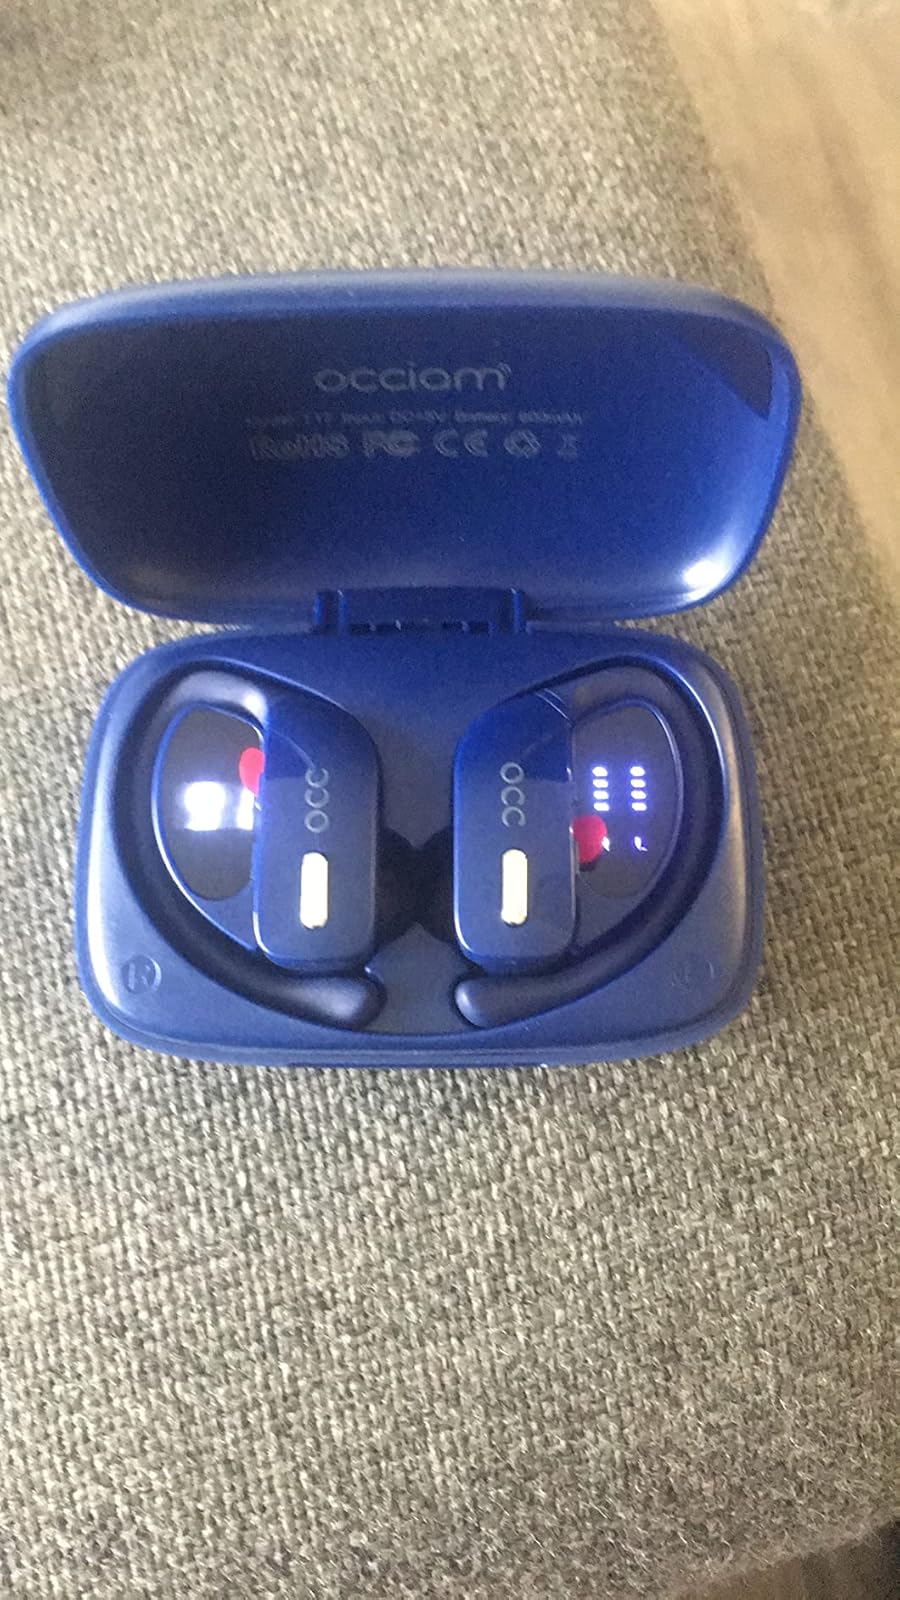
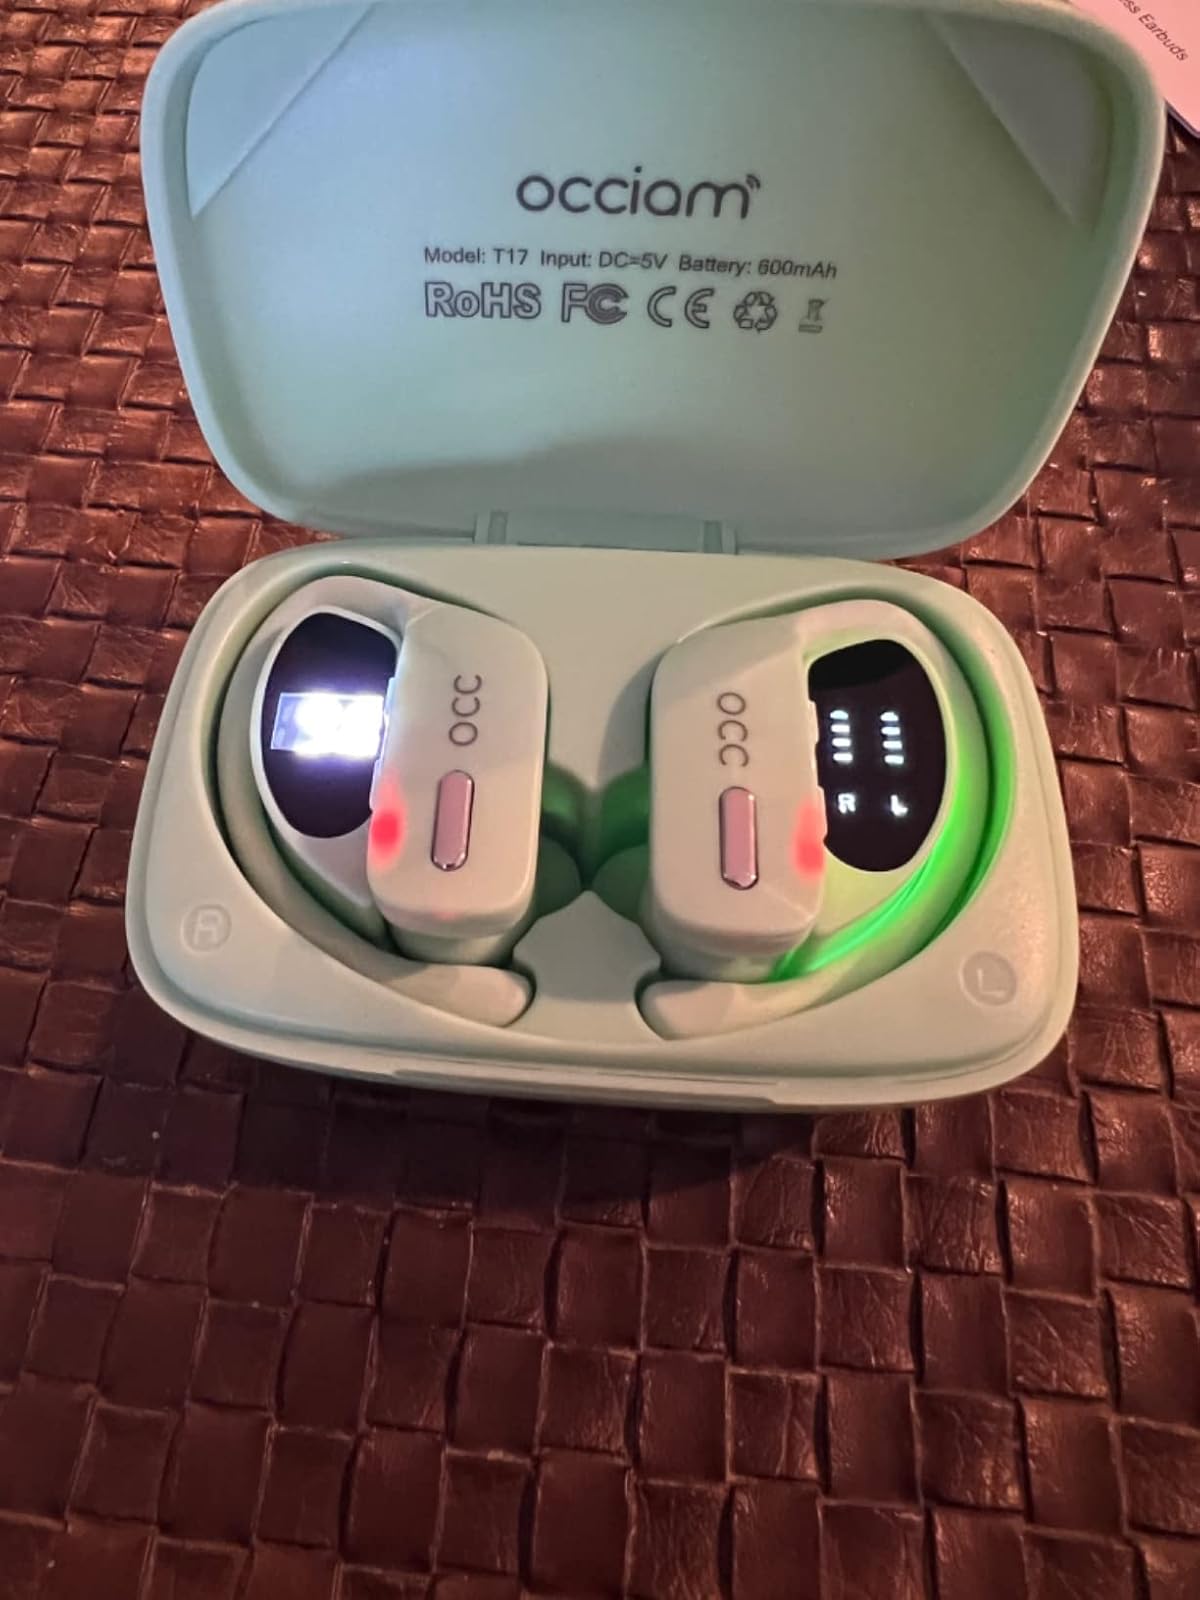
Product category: earbuds
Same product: no